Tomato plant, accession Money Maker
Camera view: horizontal (90 deg, fisheye); turntable rotation: 330 degrees
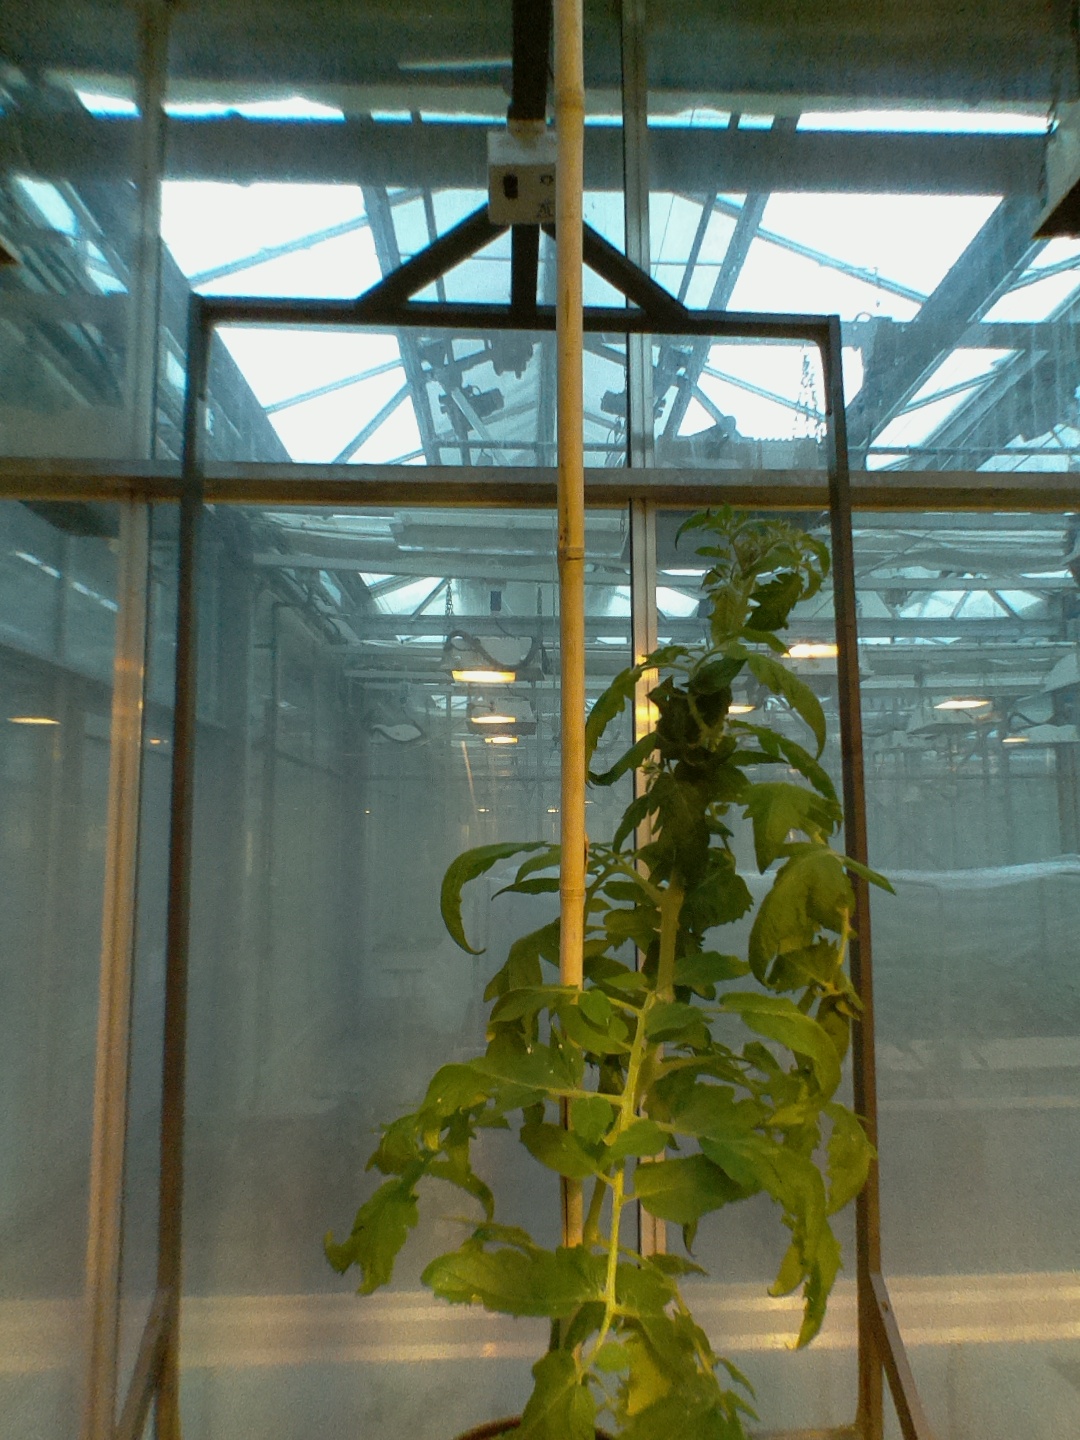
BBCH growth stage 55: 5 inflorescences visible